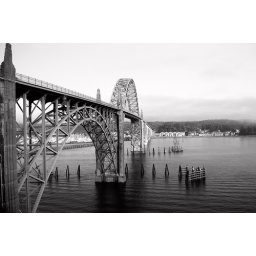
a bridge by the coast